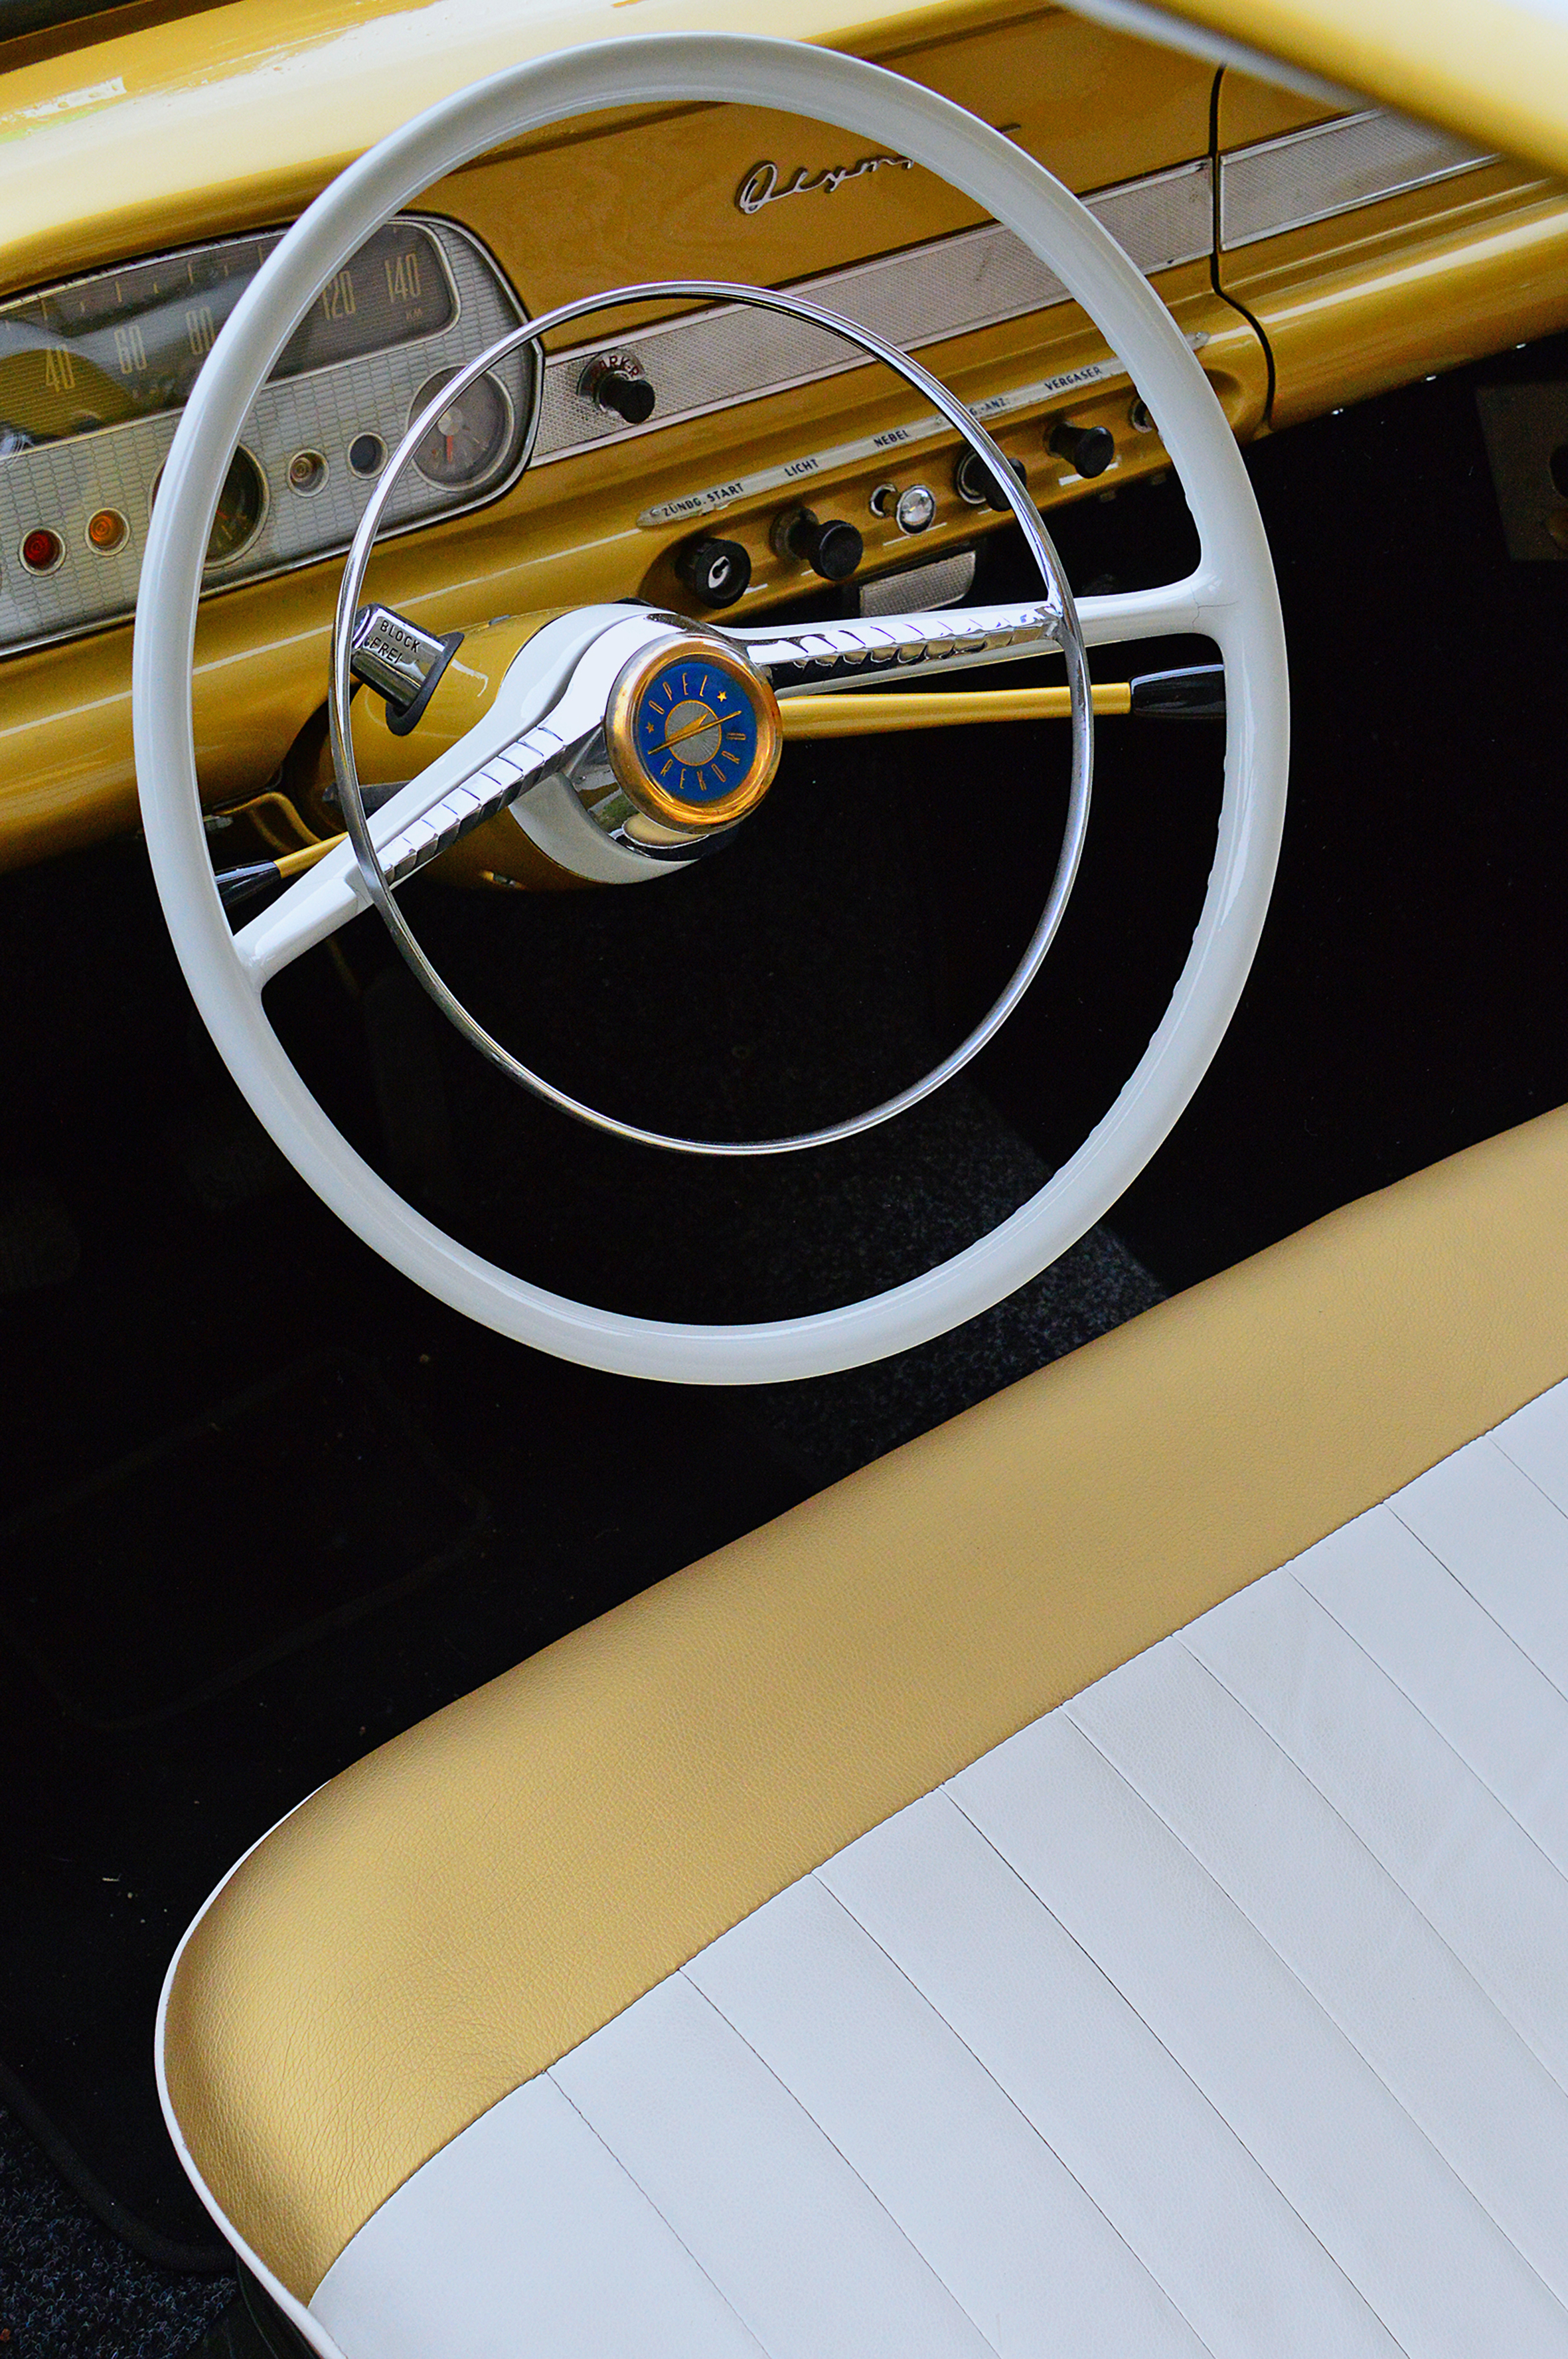
car, classic, vintage, old, wheel, steering, cars, retro, interior, white, transport, black, automobile, antique, luxury, dashboard, vehicle, may, style, chrome, speed, transportation, auto, handle, yellow, motor vehicle, automotive design, vintage car, automotive exterior, steering part, classic car, steering wheel, angle